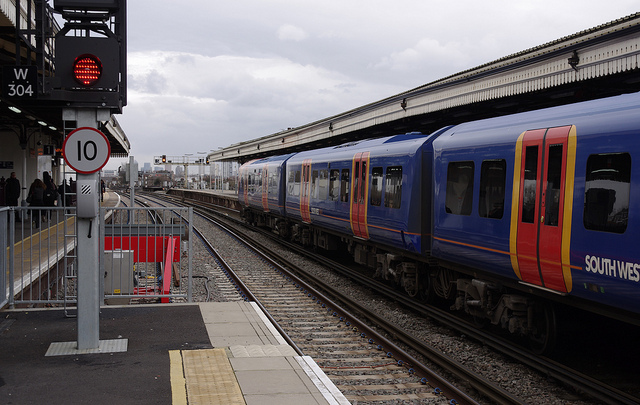
user: Given an image and a question. Answer the question in a short answer. Question: The driver of this type of vehicle is called a what? Short Answer:
assistant: engineer